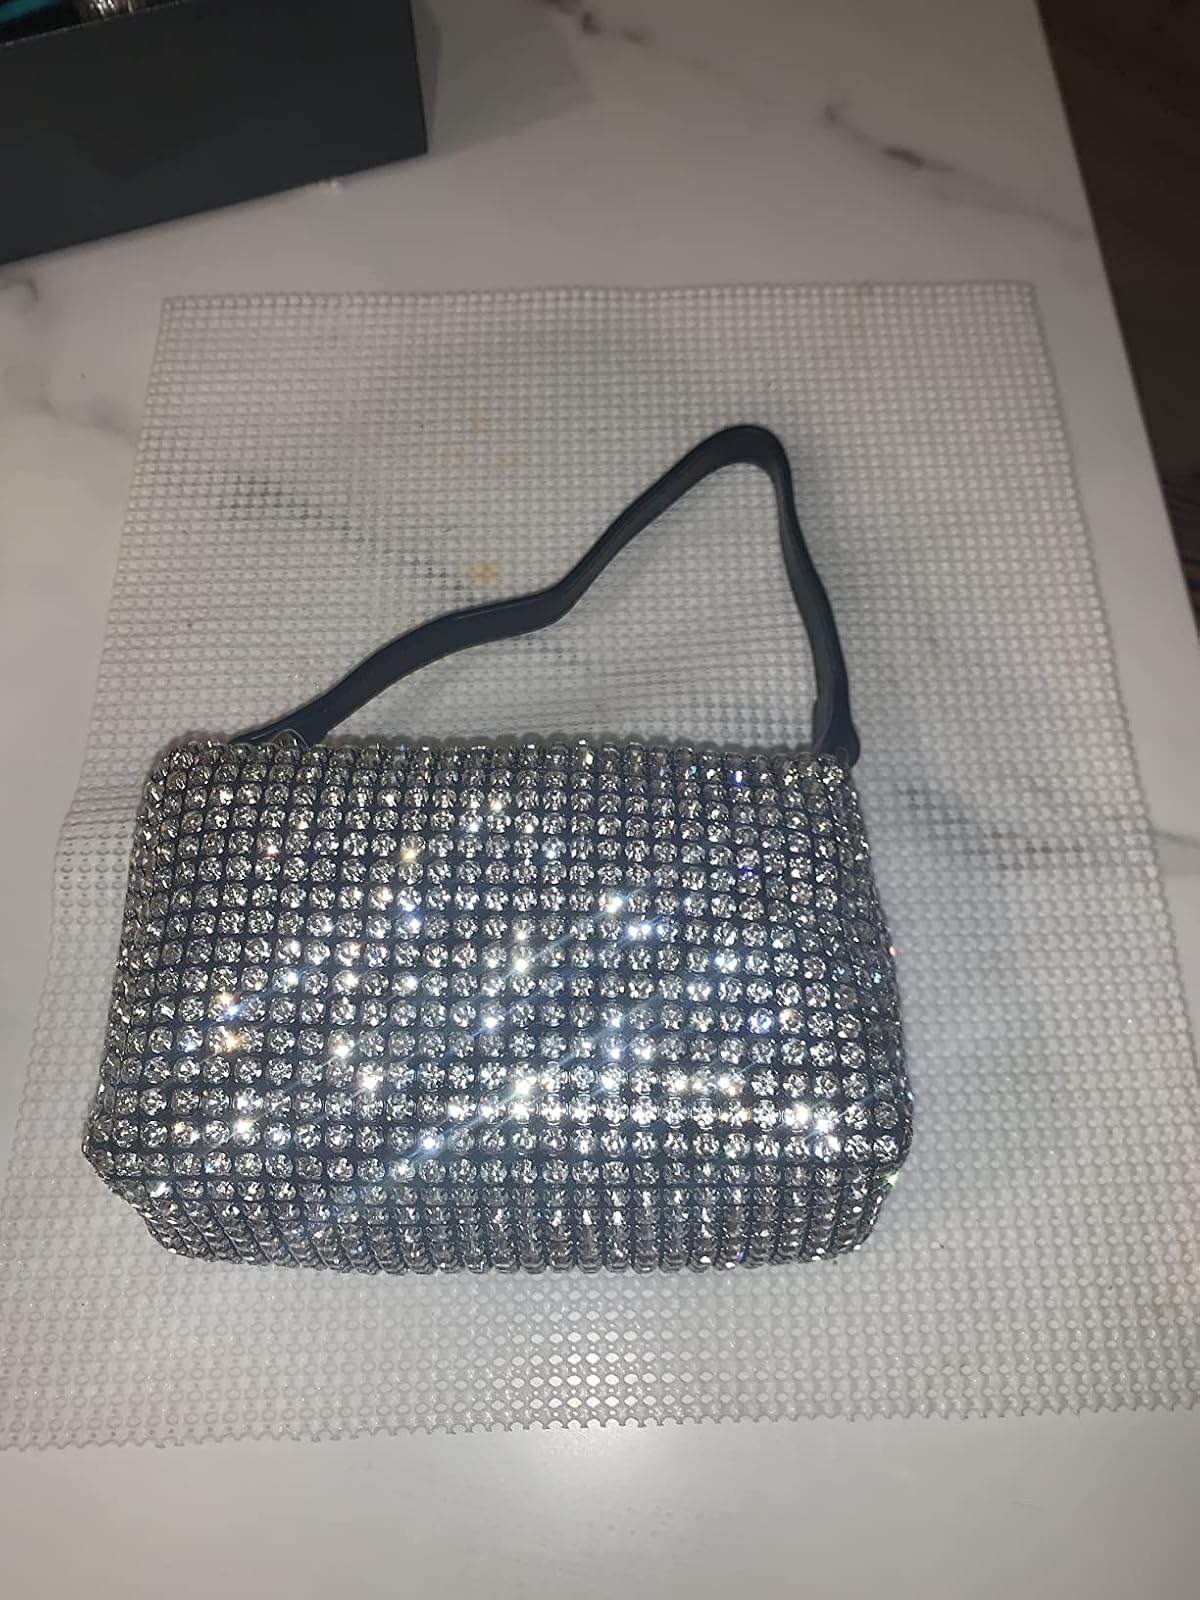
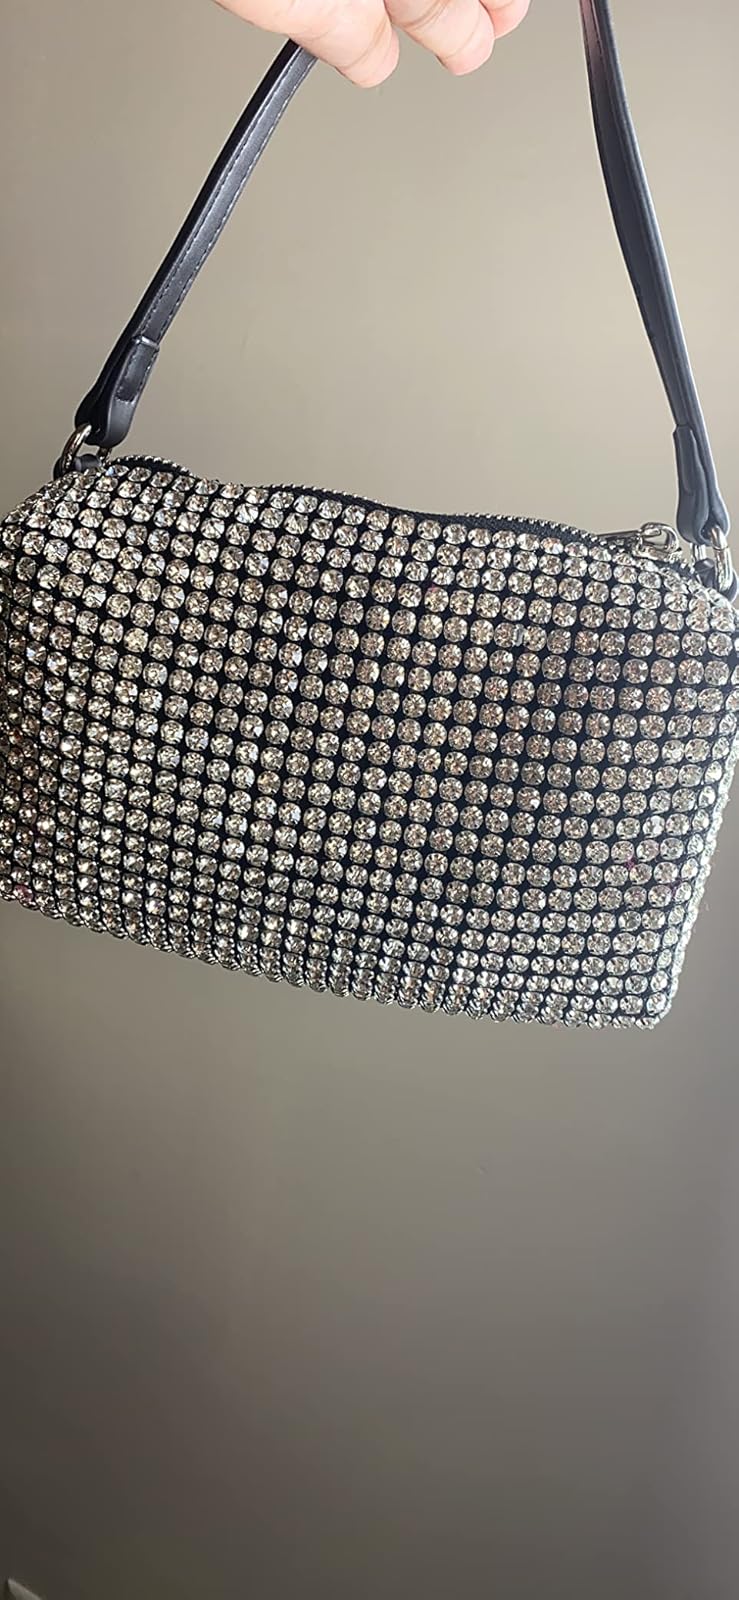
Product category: accessories_handbag
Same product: yes